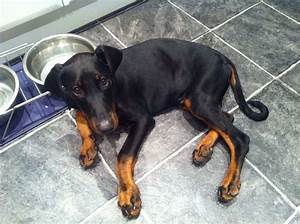
Label: cane